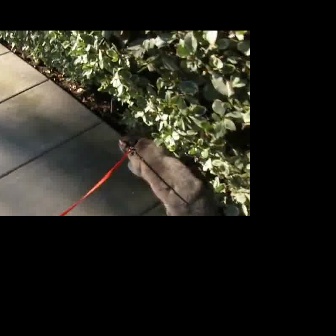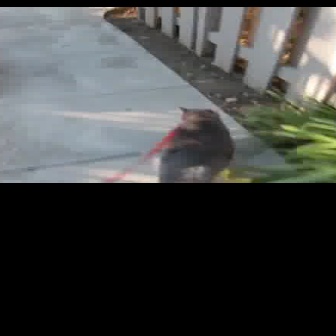
  Please identify the target specified by the bounding box [117,126,207,215] in the first image and locate it in the second image. Return the coordinates in [x_min,y_min,x_max,y_max] format.
Answer: [157,105,234,182]